Andrew Ryan (rugby league)

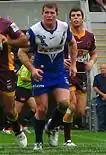
Bobcat Ryan in action against the Broncos

Ryan was selected to represent New South Wales as variously a second-rower or lock in five series to the end of 2007: